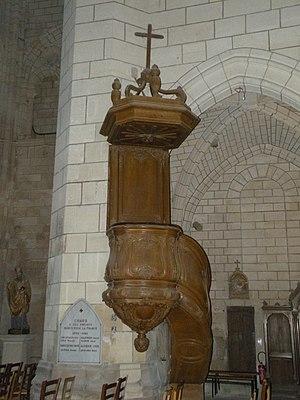
Chaire à prêcher du premier quart du XVIIIe siècle.
L'église Saint-Sulpice est une église catholique paroissiale située rue de l'Église à Chars, commune du Val-d'Oise. Elle a été édifiée dans une unique et longue campagne de travaux et achevée entre 1145 pour la nef et les bas-côtés, et 1210 pour la partie haute du chœur. Le plan est celui des plus grandes églises à l'apogée de l'architecture romane, et l'élévation suit dans ses grandes lignes la conception d'origine. Le chœur témoigne en même temps de la transition vers l'architecture gothique qui se manifeste sur ses niveaux supérieurs, et préfigure les cathédrales gothiques de Picardie. L'élévation ambitieuse sur quatre étages est particulièrement remarquable et absolument rare, car n'existant que dans cinq autres églises françaises. Tout l'intérieur de l'église est d'une grande élégance, même si certains remaniements du XVIᵉ siècle détonnent, dont notamment trois piles nues de la croisée du transept. Ces remaniements affichent surtout le style gothique flamboyant, alors que le nouveau clocher du troisième quart du XVIᵉ siècle est entièrement de style Renaissance.